Islam in Malawi

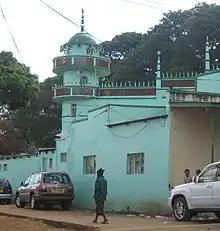
A mosque in Zomba

Islam is the second largest religion in Malawi behind Christianity. Nearly all of Malawi's Muslims adhere to Sunni Islam. Though difficult to assess, according to the CIA Factbook, in 2018 about 13.8% of the country's population was Muslim. Muslim organisations in the country claim a figure of 15-20%. According to the latest census (2018), Muslims make up 13.8% (2,426,754) of the country's population. According to the Malawi Religion Project run by the University of Pennsylvania, in 2010 approximately 19.6% of the population was Muslim, concentrated mostly in the Southern Region.